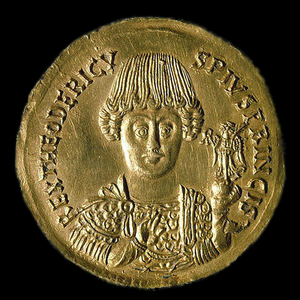
Théodoric dit le Grand ou l'Amale, né vers 455 et mort le 30 août 526 à Ravenne, est un roi des Ostrogoths.
L’Empire byzantin ou Empire romain d'Orient désigne l'État apparu vers le IVᵉ siècle dans la partie orientale de l'Empire romain, au moment où celui-ci se divise progressivement en deux.